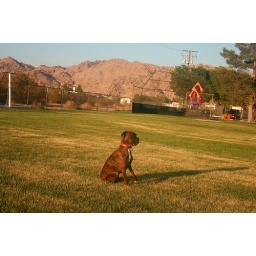
She was running in the park being a dog doing dog stuff until she saw the camera.  And then THE POSE.